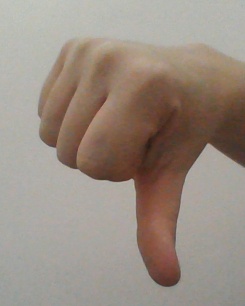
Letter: waw